Luis David Martínez

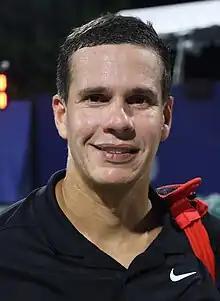
Martínez at the 2023 Cary Challenger II

Luis David Martínez (born 12 May 1989 in Lara) is a Venezuelan tennis player who specializes in doubles.